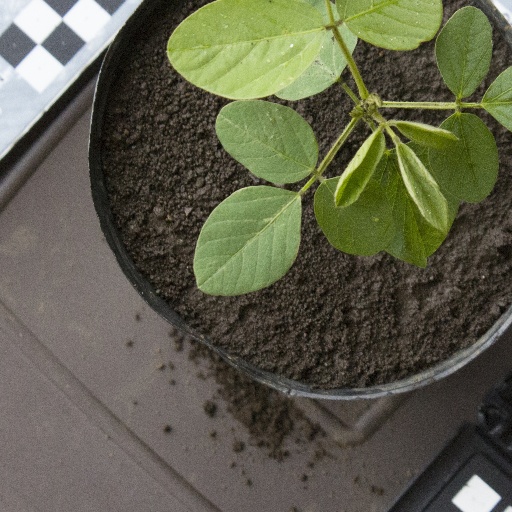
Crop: soybean